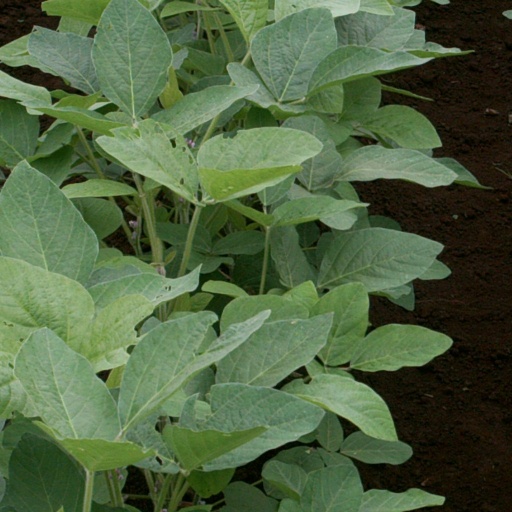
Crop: soybean